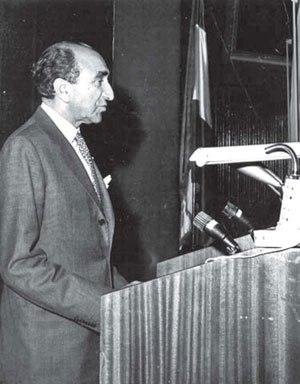
Asadollah Alam, né le 1ᵉʳ avril 1919 à Birdjand et mort le 14 avril 1978 à New York, est un homme politique iranien. Proche du chah Mohammad Reza Pahlavi, il est Premier ministre d'Iran du 19 juillet 1962 au 7 mars 1964. Durant son mandat, il est l'un des principaux superviseurs de la Révolution Blanche lancée par le Chah début 1963, et, face à la réaction d'une partie du clergé, mate une manifestation de sympathisants de Khomeini en juin 1963. Après avoir quitté la direction du gouvernement, il devient chancelier de l'université Pahlavi de 1964 à 1966. Occupant d'autres postes, il reste l'un des -si ce n'est le- plus proche des amis du chah, restant une dizaine d'années ministre de la cour. Atteint d'un cancer, la maladie de Waldenström, le même que celui qui emportera le chah en 1980, il démissionne de ses fonctions en août 1977 et meurt huit mois plus tard dans un hôpital new-yorkais.